Laura Bogue Luffman

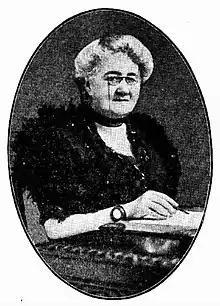
Luffman in 1915

Laura Bogue Luffman (1846 – 1929) was an English-born Australian writer who was active in journalism and the Women's Reform League in Sydney.